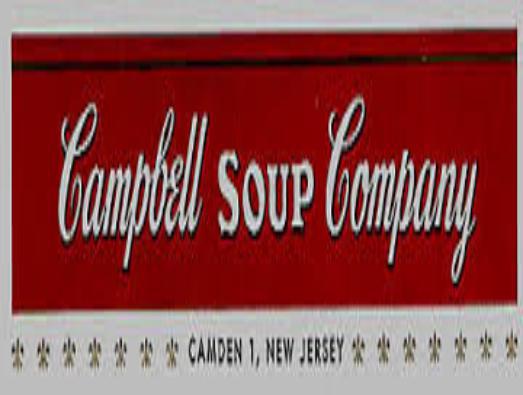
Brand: Campbells
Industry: Food